Quest Joint Airlock

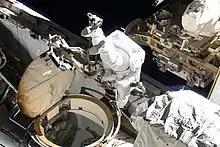
Christina Koch exits the "Quest" airlock

"Quest" provides an environment where astronauts can "camp out" before a spacewalk in a reduced-nitrogen atmosphere to purge nitrogen from their bloodstream and avoid decompression sickness in the low-pressure pure-oxygen atmosphere of the spacesuit. In April 2006, Expedition 12 Commander Bill McArthur and Expedition 13 flight engineer Jeffrey Williams tested this new method of preparing for spacewalks by spending the night in the "Quest" Airlock. In the chamber, the pressure was reduced from the normal . Four hours into the Expedition 13 crew's sleep period, an error tone prompted mission controllers to cut short the activity, but the test was still deemed a success. American spacewalk activities thereafter have employed the "camp-out" pre-breathing technique.